Climate of Seattle

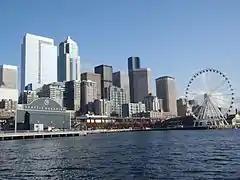
Downtown Seattle averages 71 completely sunny days a year, with most of those days occurring between May and September

The city sees frequent, though light rainfall between October and May, with rainfall becoming lighter and sparser between June and September. With many more "rain days" than other major American cities, Seattle has a well-earned reputation for frequent rain. In an average year, at least of precipitation falls on 150 days, more than nearly all U.S. cities east of the Rocky Mountains. In November, Seattle averages more rainfall than any other U.S. city of more than 250,000 people; it also ranks highly in winter precipitation. Conversely, the city receives some of the lowest precipitation amounts of any large city from June to September. Seattle is one of the five rainiest major U.S. cities as measured by the number of days with precipitation. However, because Seattle often has merely a light drizzle falling from the sky for many days, it actually receives significantly less rainfall (or other precipitation) overall than many other U.S. cities like New York City, Miami, or Houston. Seattle experiences its heaviest rainfall during November, December, and January, receiving roughly half of its annual rainfall (by volume) during this period. In late fall and early winter, atmospheric rivers (also known as "Pineapple Express" systems), strong frontal systems, and Pacific low-pressure systems are common. Light rain and drizzle are the predominant forms of precipitation during the remainder of the year. On average, less than of rain falls in July and August combined when rain is less common.